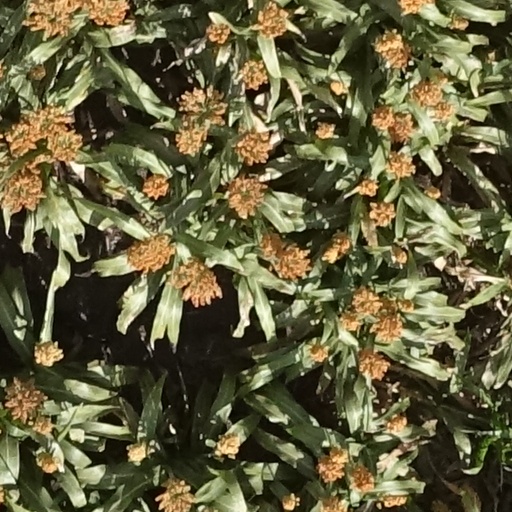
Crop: sorghum